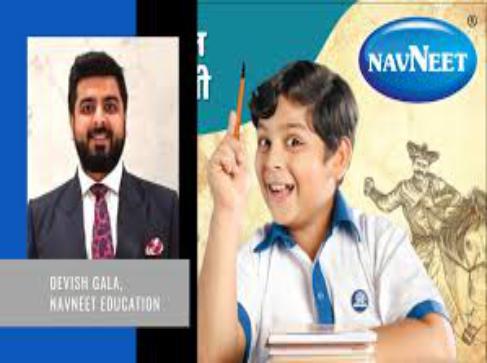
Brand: navneet
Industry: Necessities